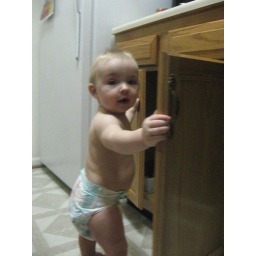
newest obsession...opening every cabinet in the kitchen